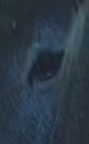
Face region: eyes (orbital_tightening_and_eye_area)
Pain indicator: not_present